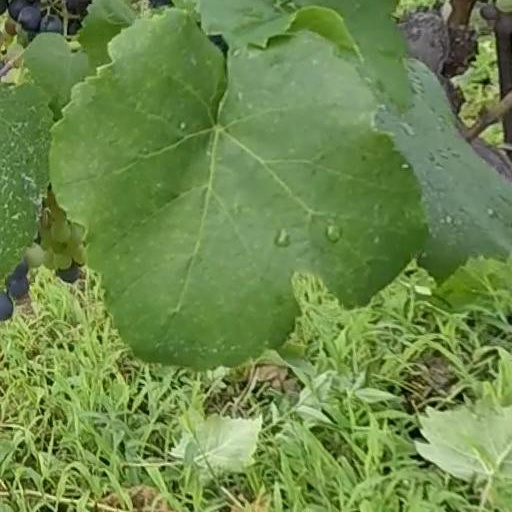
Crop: grape